Ernst Sarfert

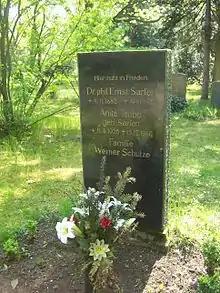
Gravesite of Ernst Sarfert at the Südfriedhof in Leipzig

After his return to Germany, he served as director of the Indonesian-Oceanic department at the Leipzig Museum of Ethnography. At the end of World War I he voluntarily left the museum, and later worked as an independent distributor of radios.